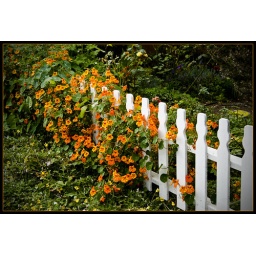
...growing on the fence at the Sea Gull Inn, a lovely bed and breakfast in Mendocino, California.